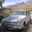
Label: automobile